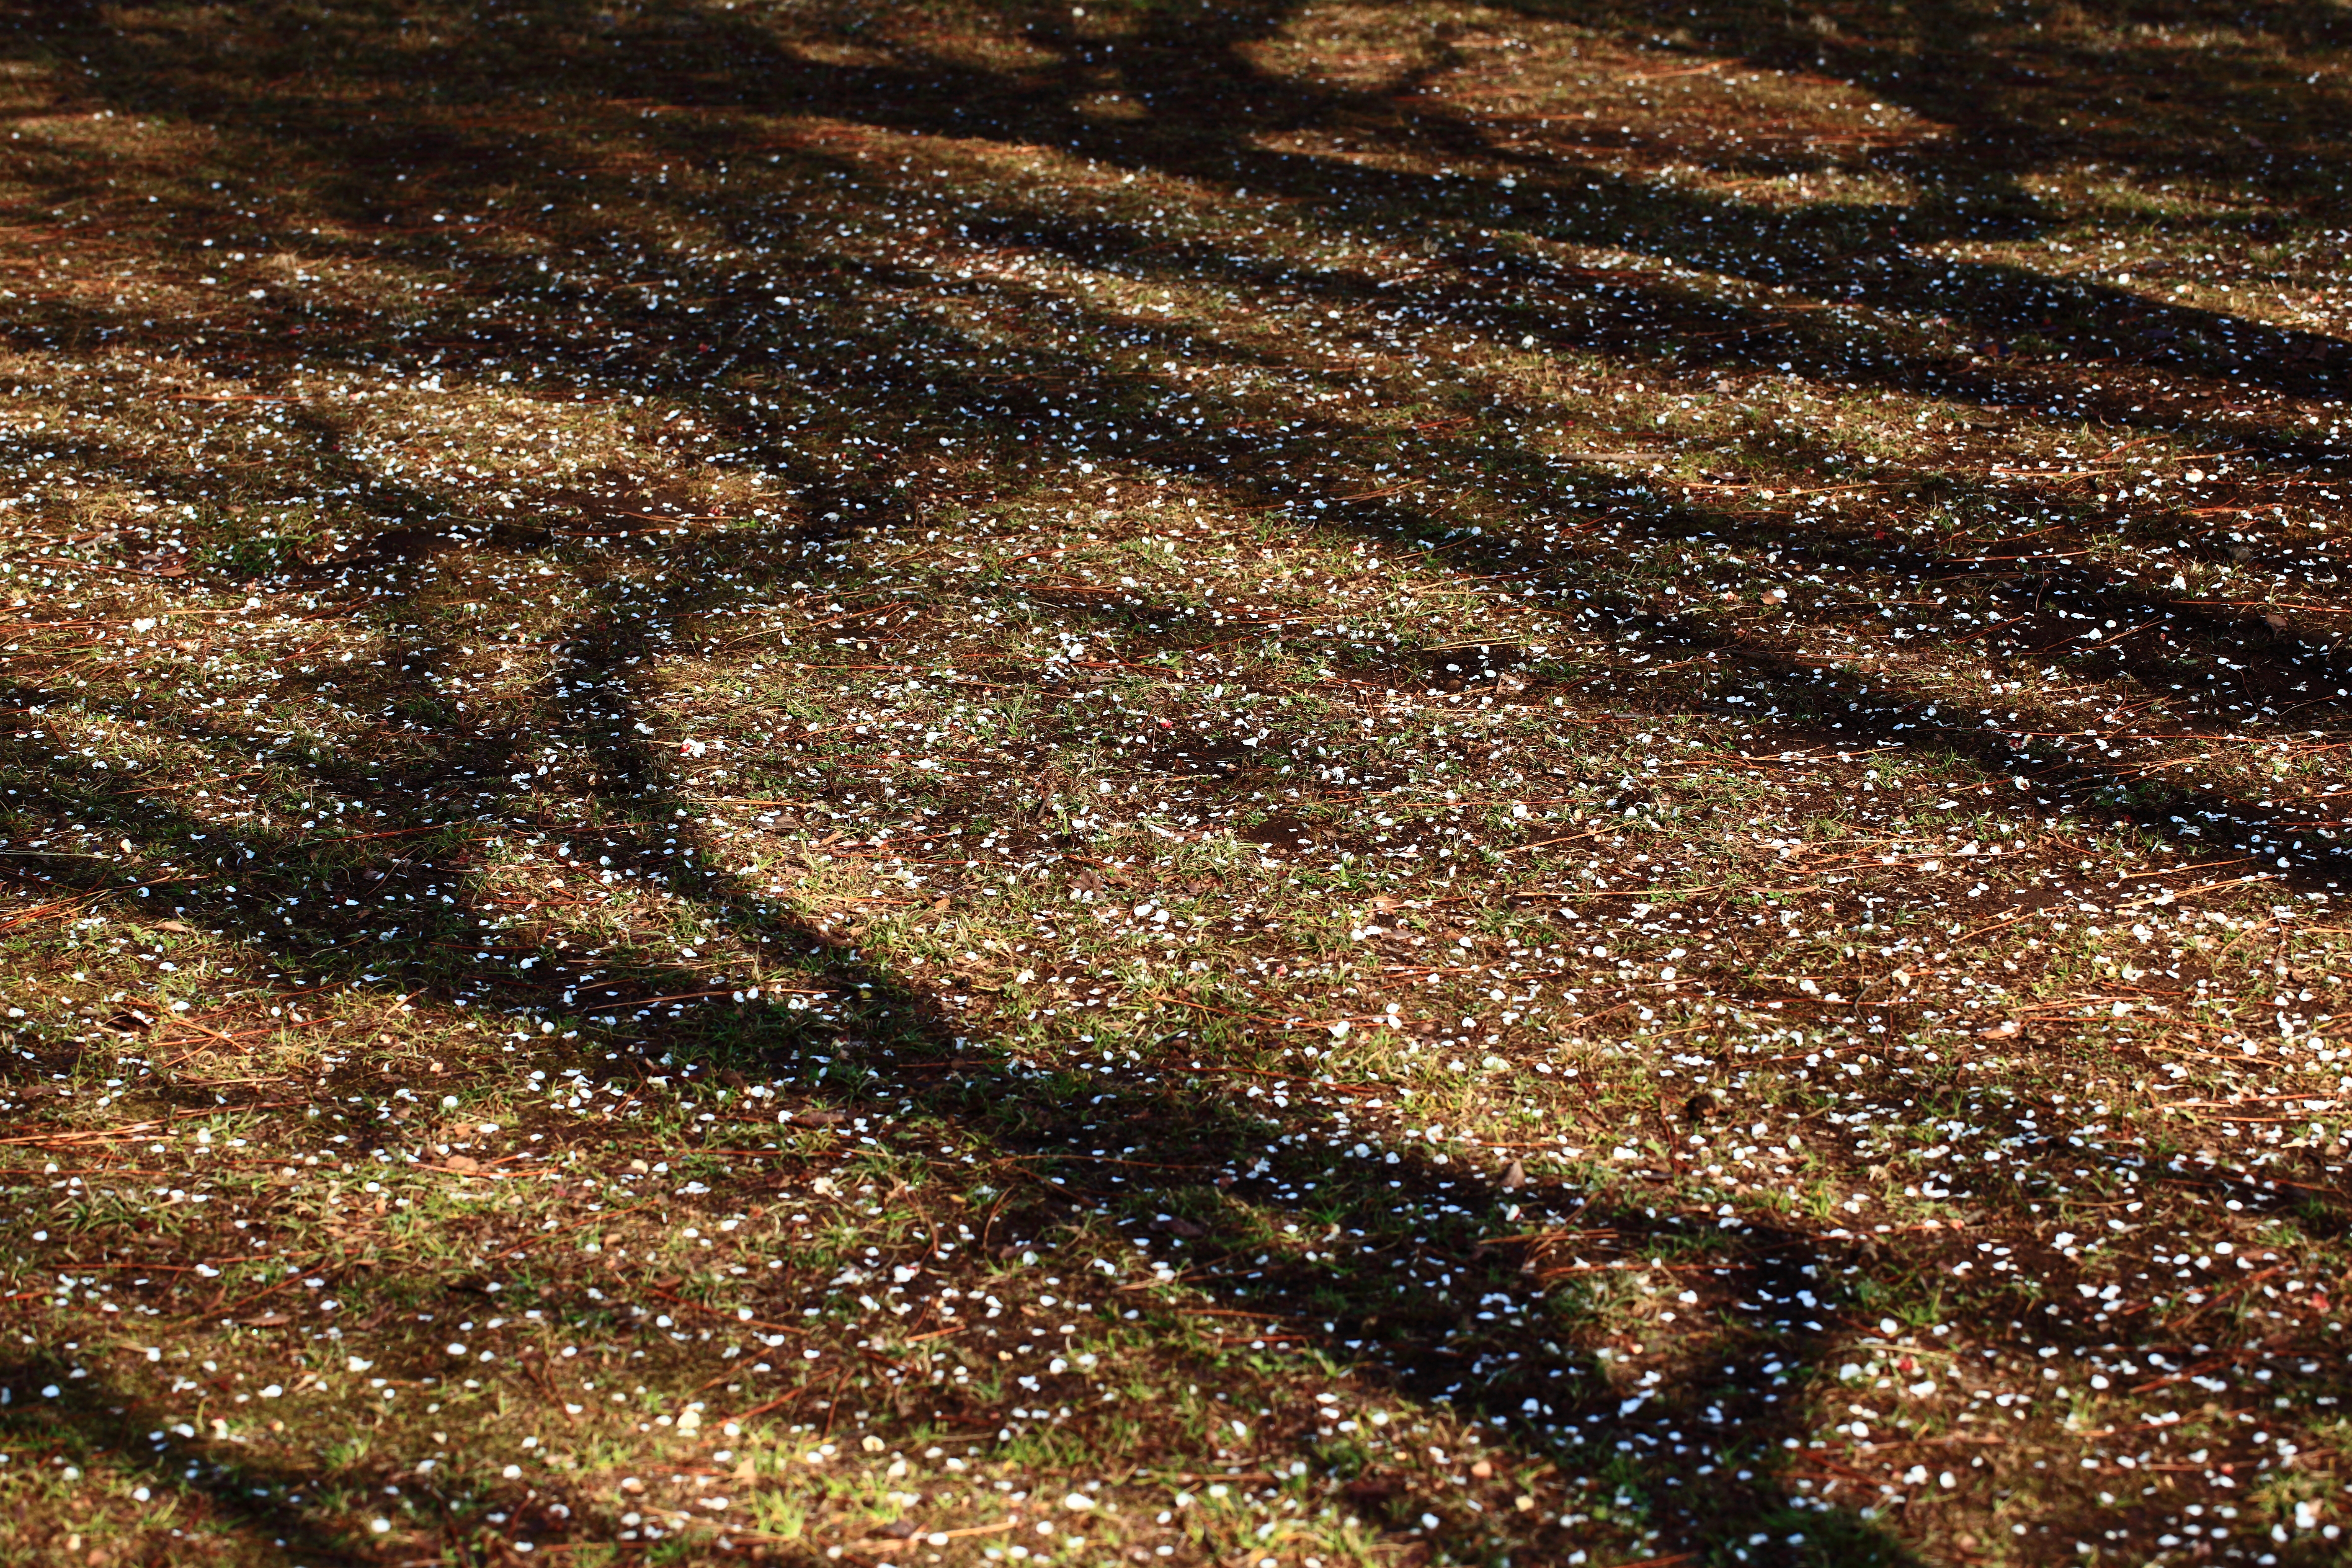
tree, grass, texture, leaf, petal, asphalt, high, soil, cool image, 5d, hires, markii, prunus, hi, res, resolution, mume, ume, tundra, flooring